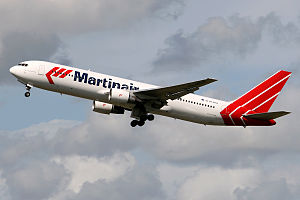
Martinair
Martinair er et hollandsk flyselskab med hovedsæde i Amsterdam.